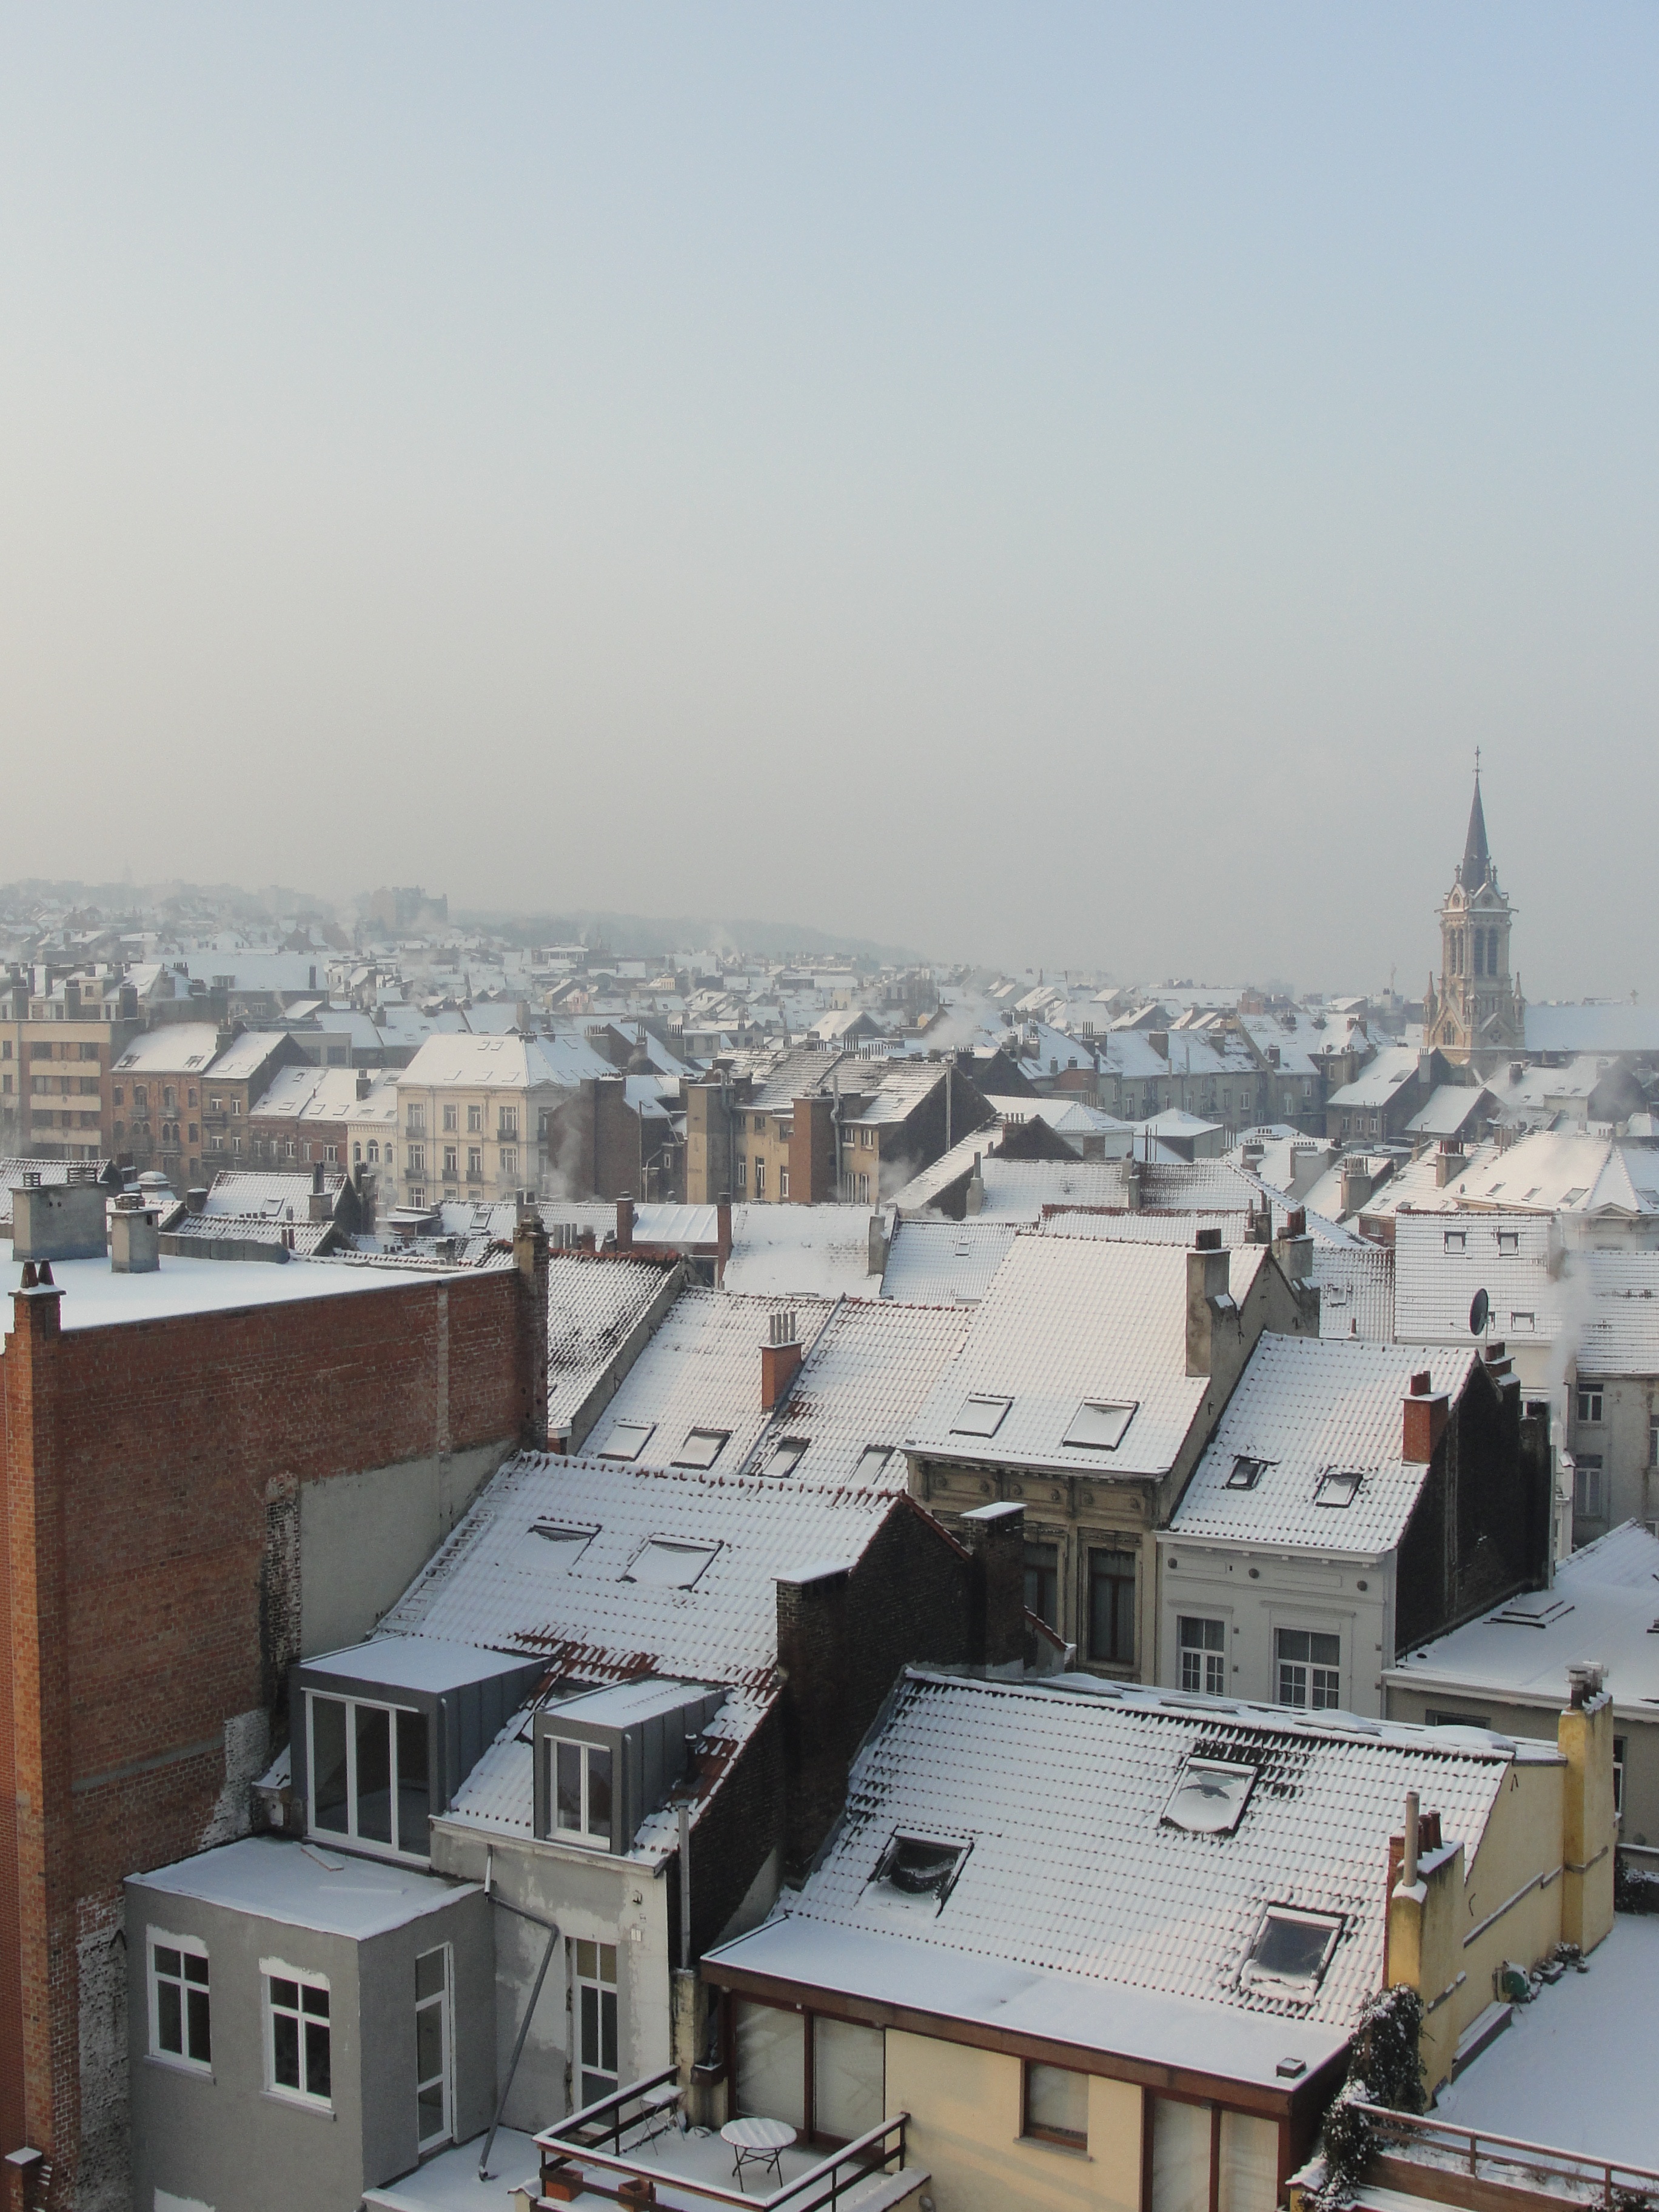
snow, winter, architecture, skyline, house, town, city, country, cityscape, downtown, construction, tower, weather, facade, belgium, capital, brussels, neighbourhood, urban area, residential area, human settlement